Winter Palace

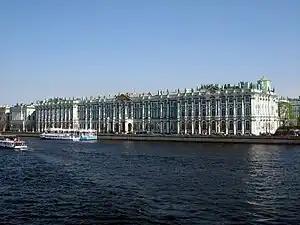
Rastrelli's Neva facade upon which "Aurora" trained her guns

In the initial stages of the war, Russia endured heavy losses at the Masurian Lakes and Tannenberg and it was to the Winter Palace that many of the wounded returned. Rechristened the Tsarevich Alexey Nikolayevich Hospital, from October 1915, the palace was a fully equipped hospital, its staterooms transformed into hospital wards. The Fieldmarshals' Hall became a dressing station, the Armorial Hall an operating theatre. The small throne room became a doctor's mess room, while more lowly staff were accommodated in the Nicholas Hall and the Anteroom. Nurses were housed in the more intimate apartments once reserved for members of the extended Romanov family. The 1812 Gallery became a store room, the vestibule of the Jordan staircase the hospital's canteen, and its landings offices.